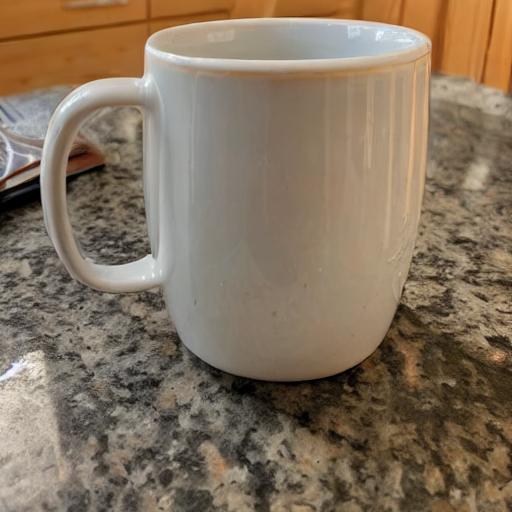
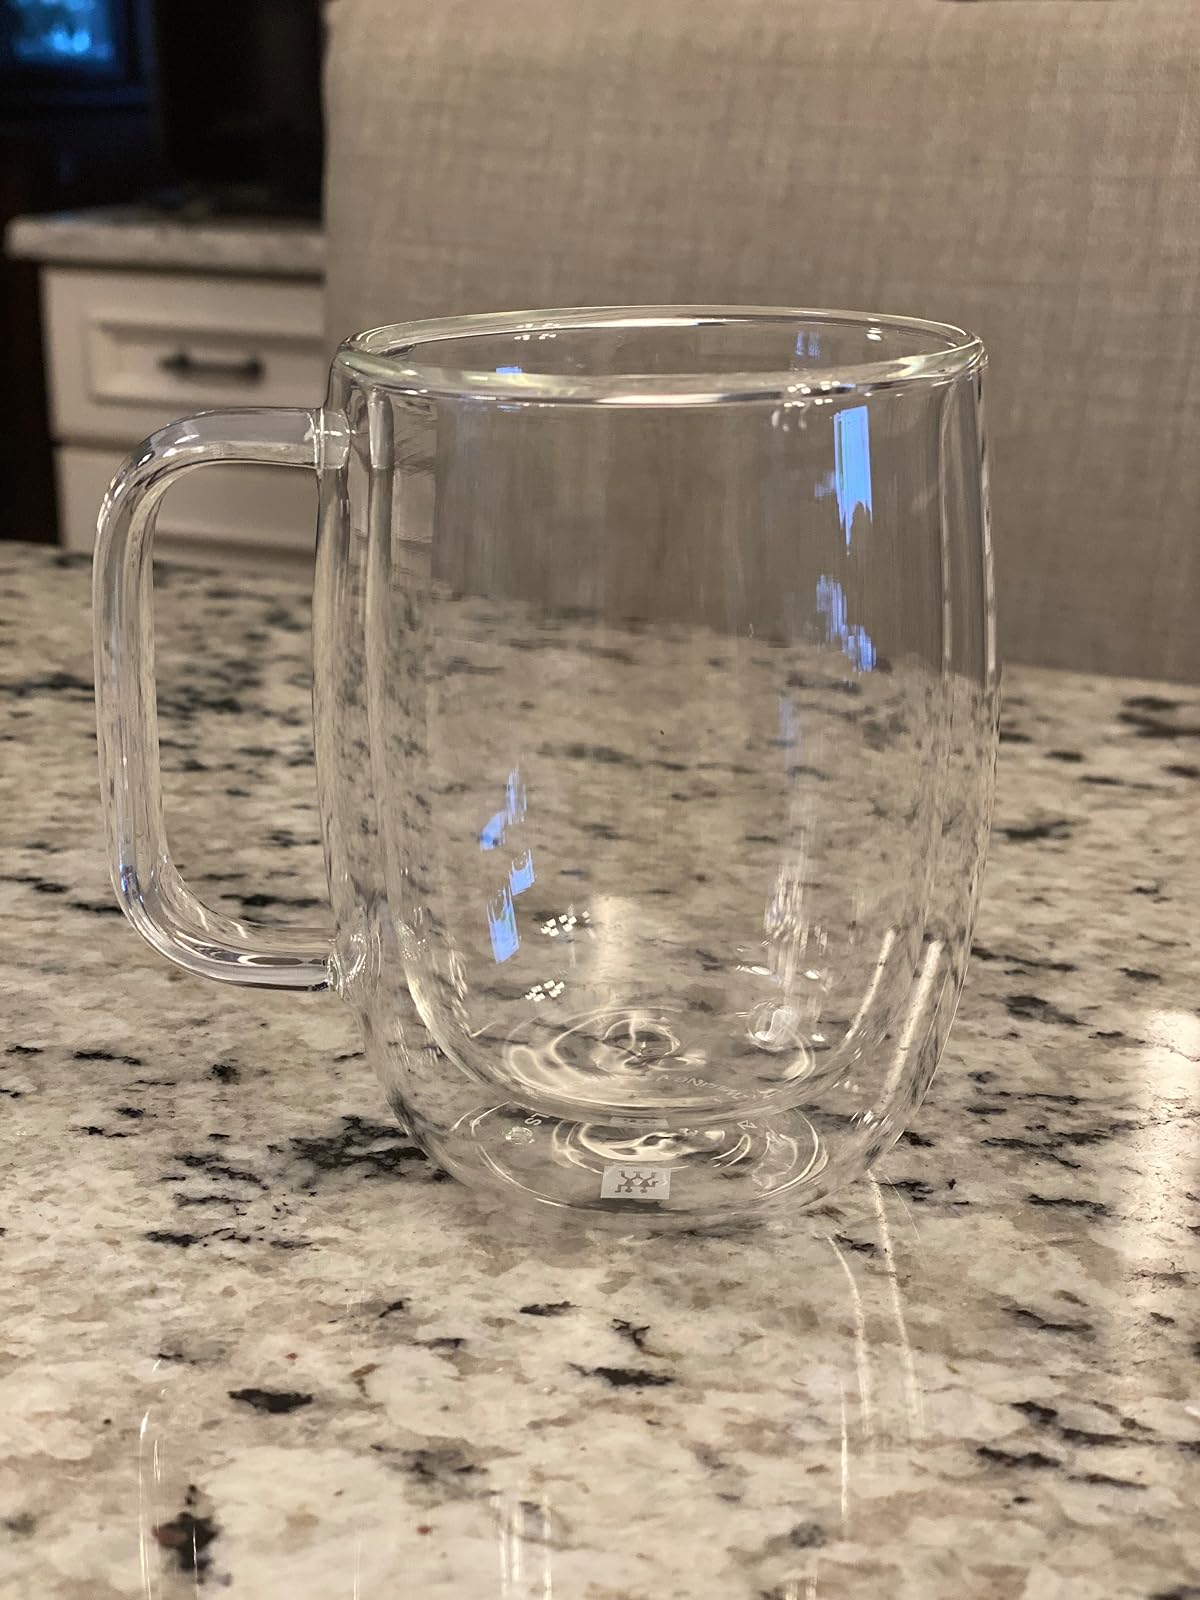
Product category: items_mug
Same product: no